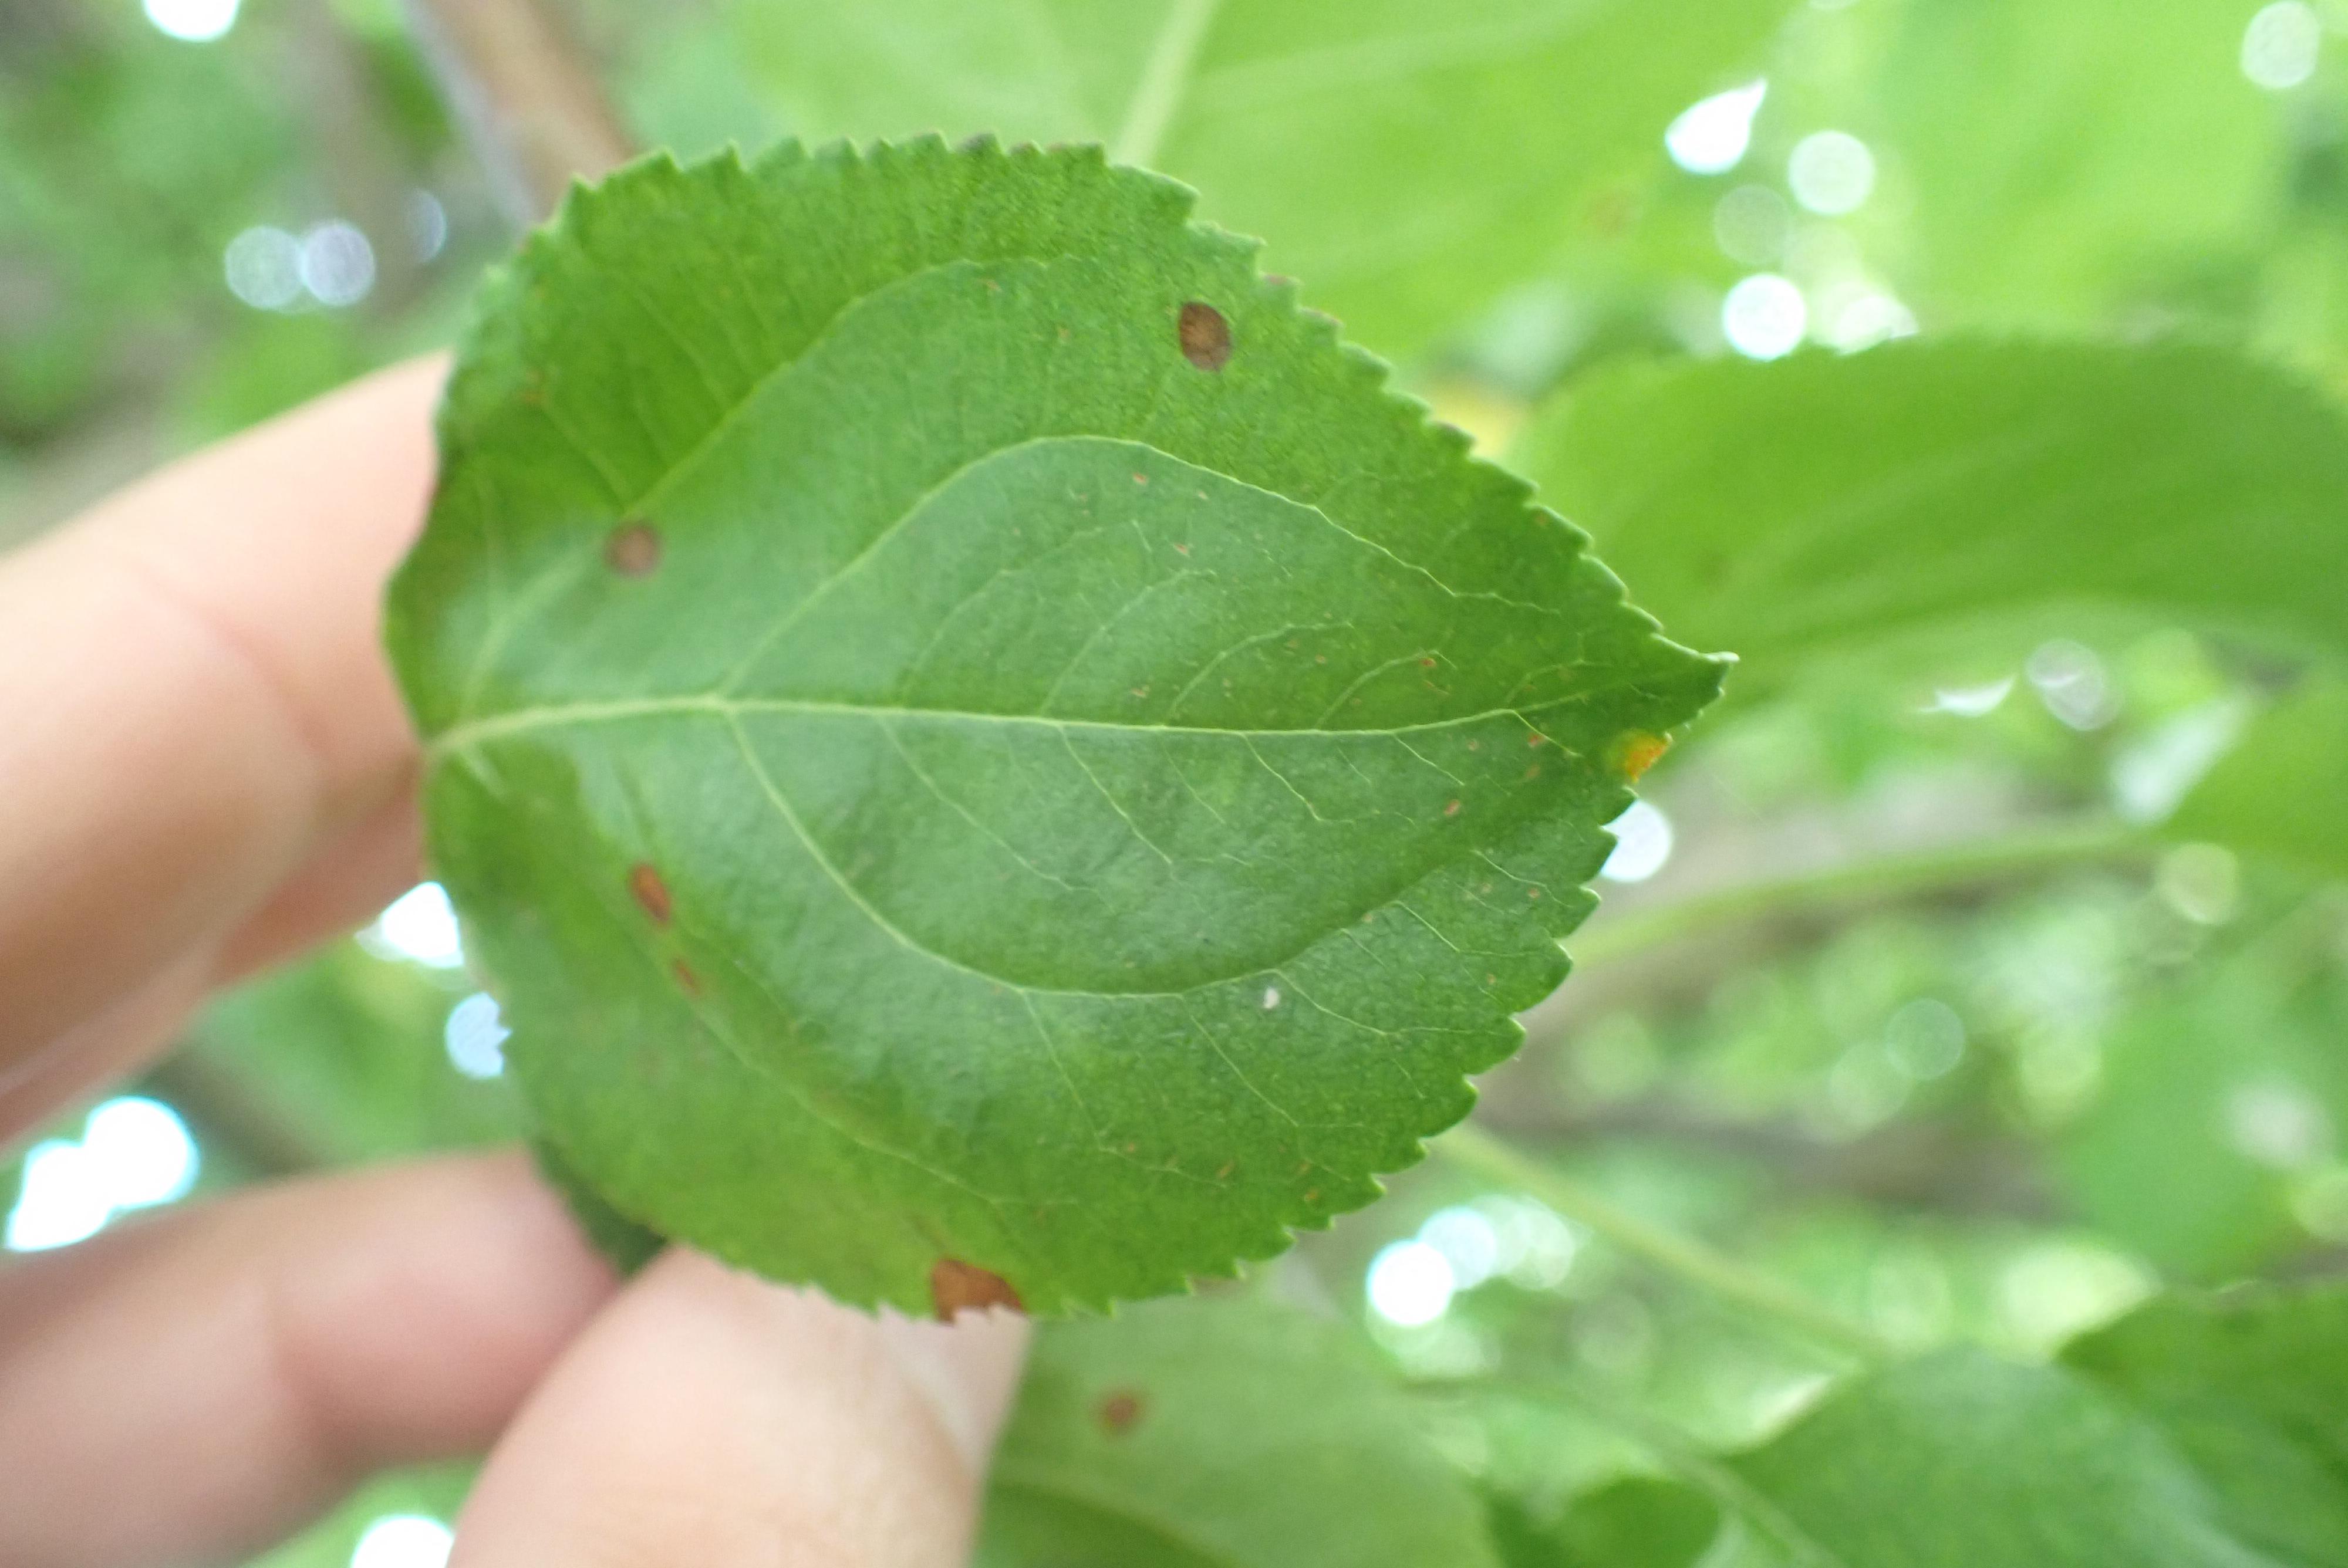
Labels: frog_eye_leaf_spot